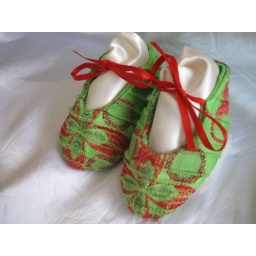
Vibrant green booties with lovely red flower design in fabric, complemented by slimline red satin ribbons.Fully satin lined.